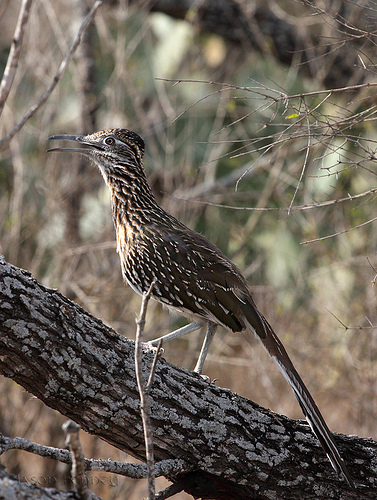
this brown slim bird has a long tail and long beak with high nape.
the bird has a very dark brown colored covert and retrices with hints of white specks.
a larger sized bird that has cream bars all over a dark brown tones with a long pointed billa tall bird with a long bill and stripped body colors.
this bird is brown with black on its back and has a long, pointy beak.
this bird is brown with blck and has a long, pointy beak.
this is a brown bird with white spots that has a long tail and a somewhat long neck and long beak.
this particular bird has a belly that is black with white spots
this medium sized bird has a long body and legs and brown feathers speckled with white, as well as a feint crest on its heat.
this bird has wings that are brown and has a white belly
Species: Geococcyx